Cyril Baselios

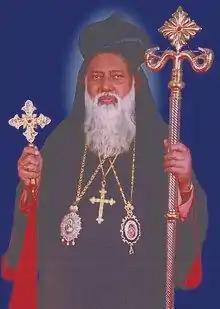
Baselios in episcopal vestments

Moran Mor Cyril Baselios Catholicos or, when referencing his title of Major Archbishop, Cyril Baselios Malancharuvil OIC (born "James Malancharuvil", 16 August 1935 –18 January 2007) was the first major archbishop of the Syro-Malankara Catholic Church. He was elevated by Pope John Paul II in 1995.